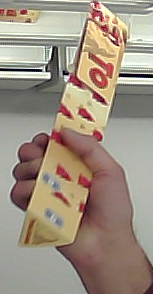
Product: toblerone_white